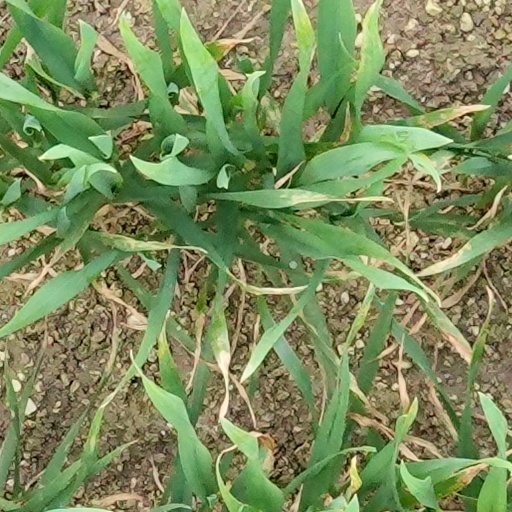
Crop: wheat